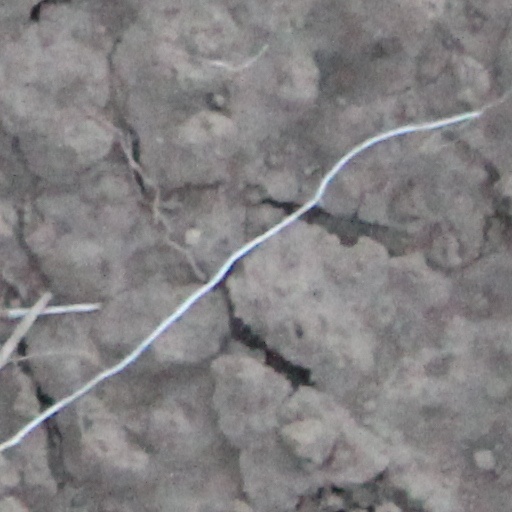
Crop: wheat